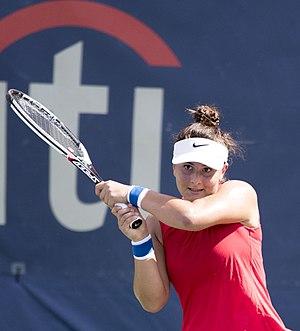
Bianca Andreescu, née le 16 juin 2000 à Mississauga, est une joueuse de tennis canadienne d’origine roumaine. Elle a atteint son sommet dans le classement en simple de la Women's Tennis Association le 21 octobre 2019 en se hissant au 4ᵉ rang mondial. Dans le classement combiné chez les juniors de la Fédération internationale de Tennis, elle culmine au 3ᵉ rang le 1ᵉʳ février 2016.